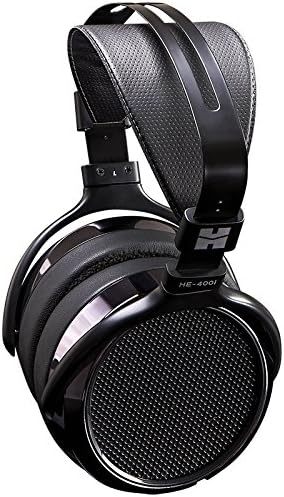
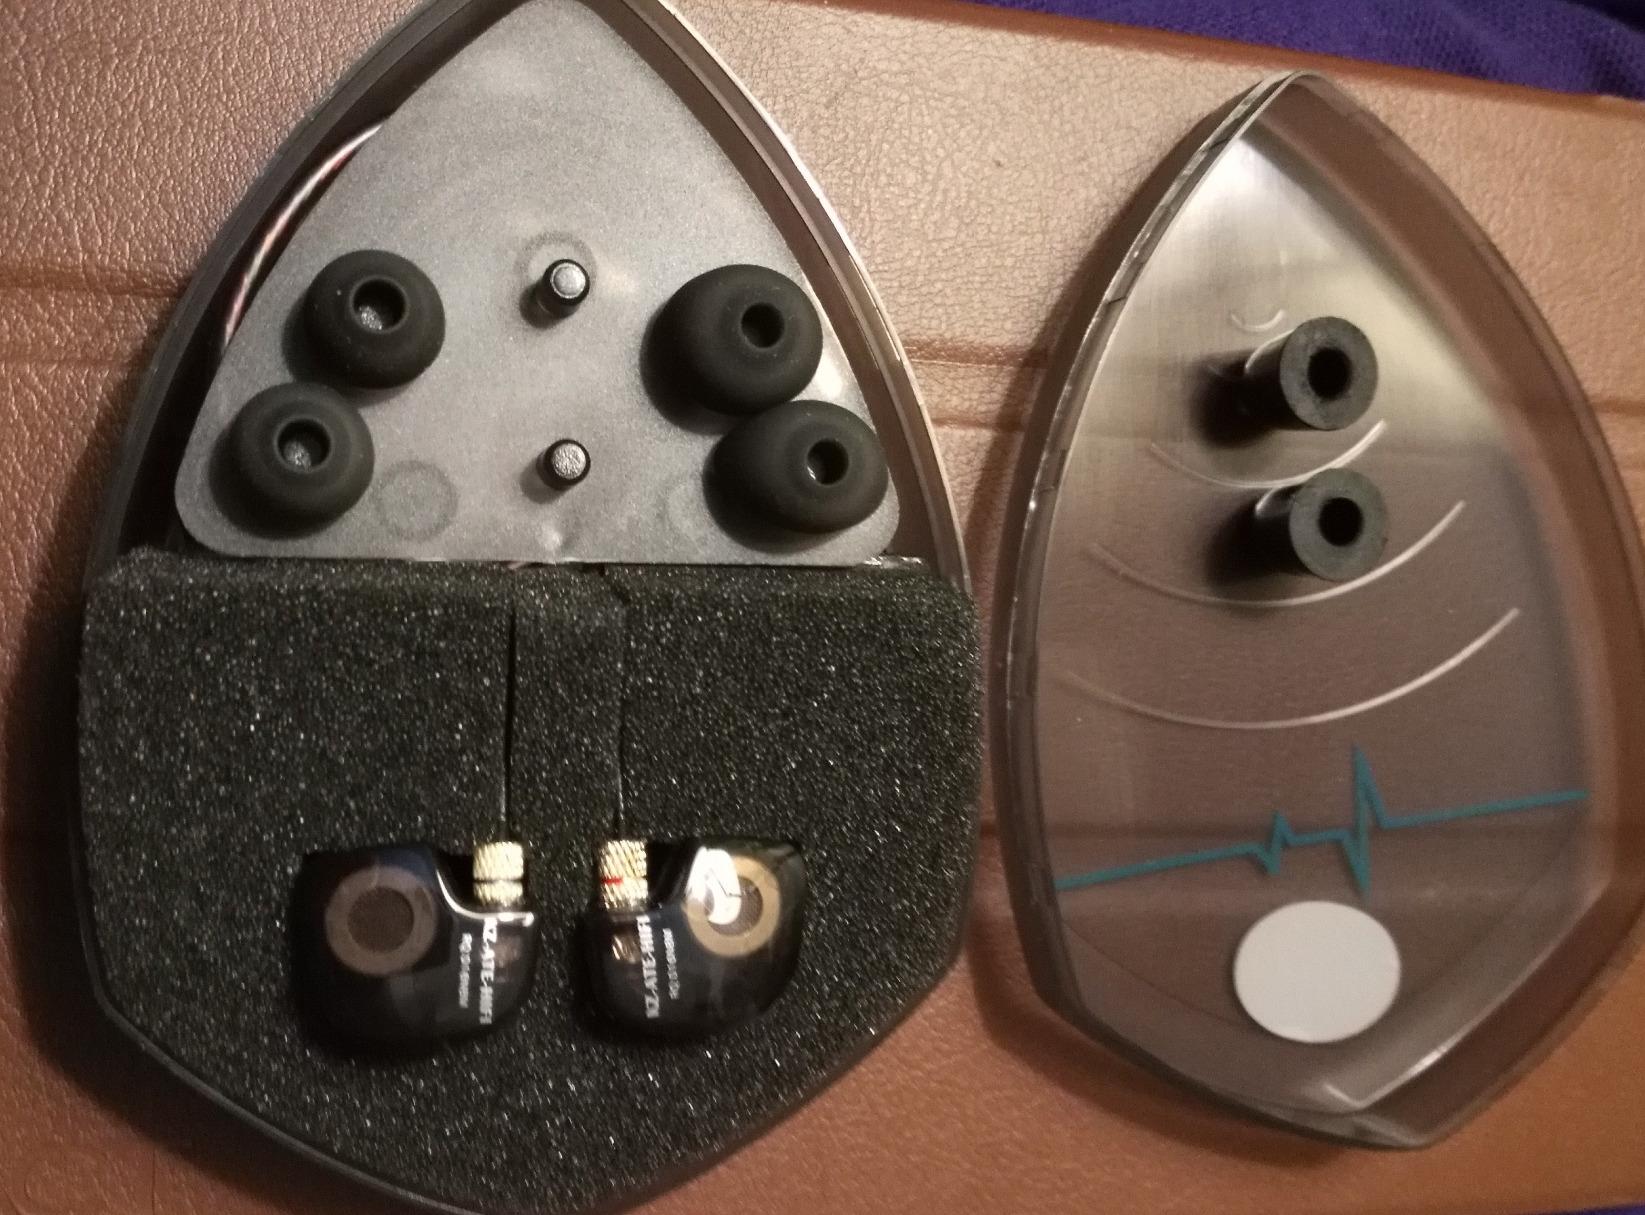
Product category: headphones
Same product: no